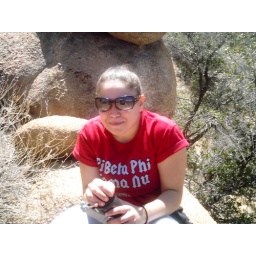
Rawan is a computer science major at mines and our next door neighbor in golden.